Robb Banks

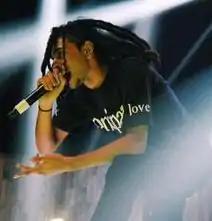
Robb Banks performing at Summerfest in 2015

Throughout 2014, Robb began touring around the world and rarely released new music, only to show that he is still working on Year of the Savage. This was until the end of the year, when he began hinting new projects that have been in the work.